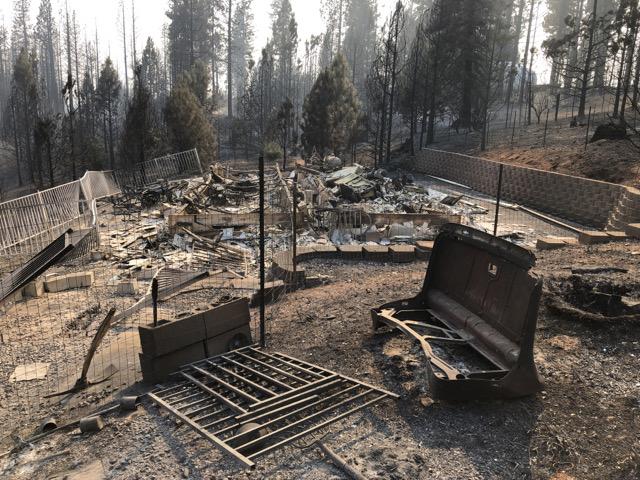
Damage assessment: destroyed